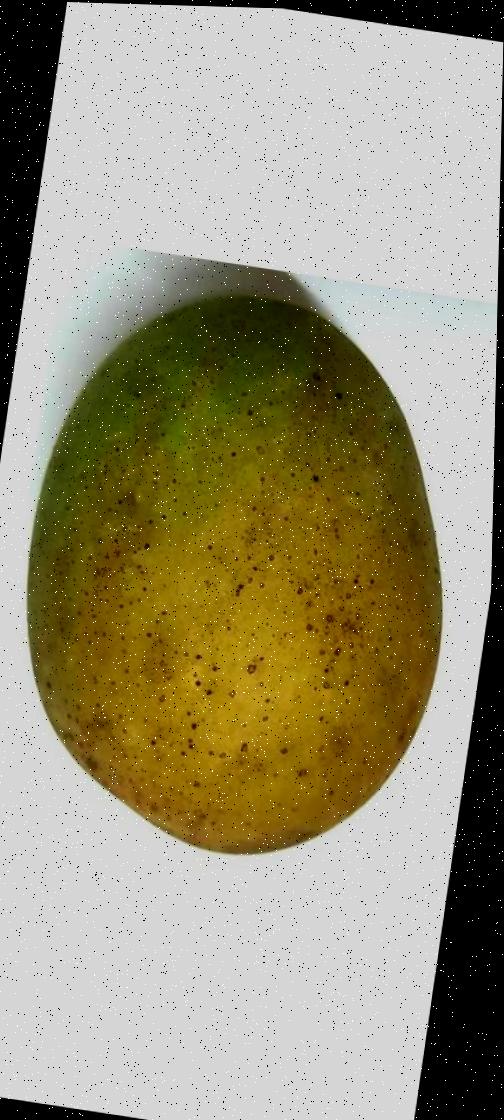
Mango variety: Shada